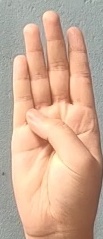
ASL sign: B